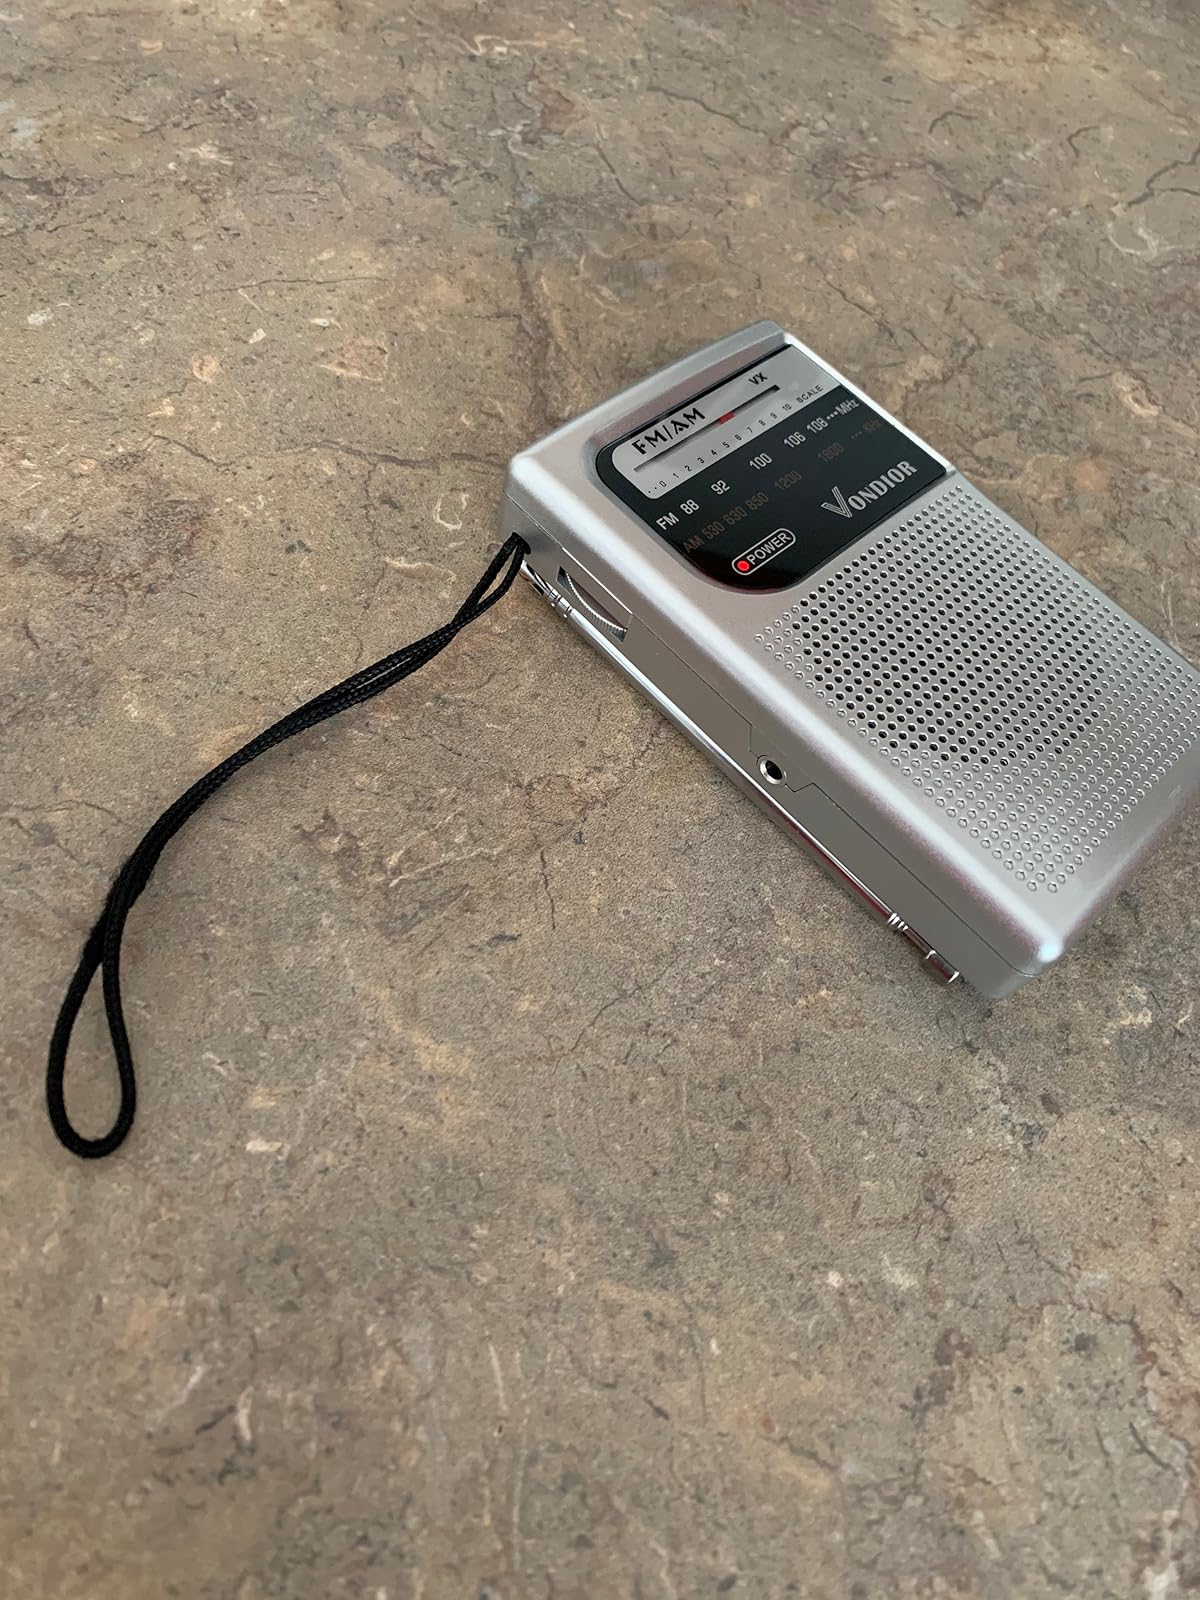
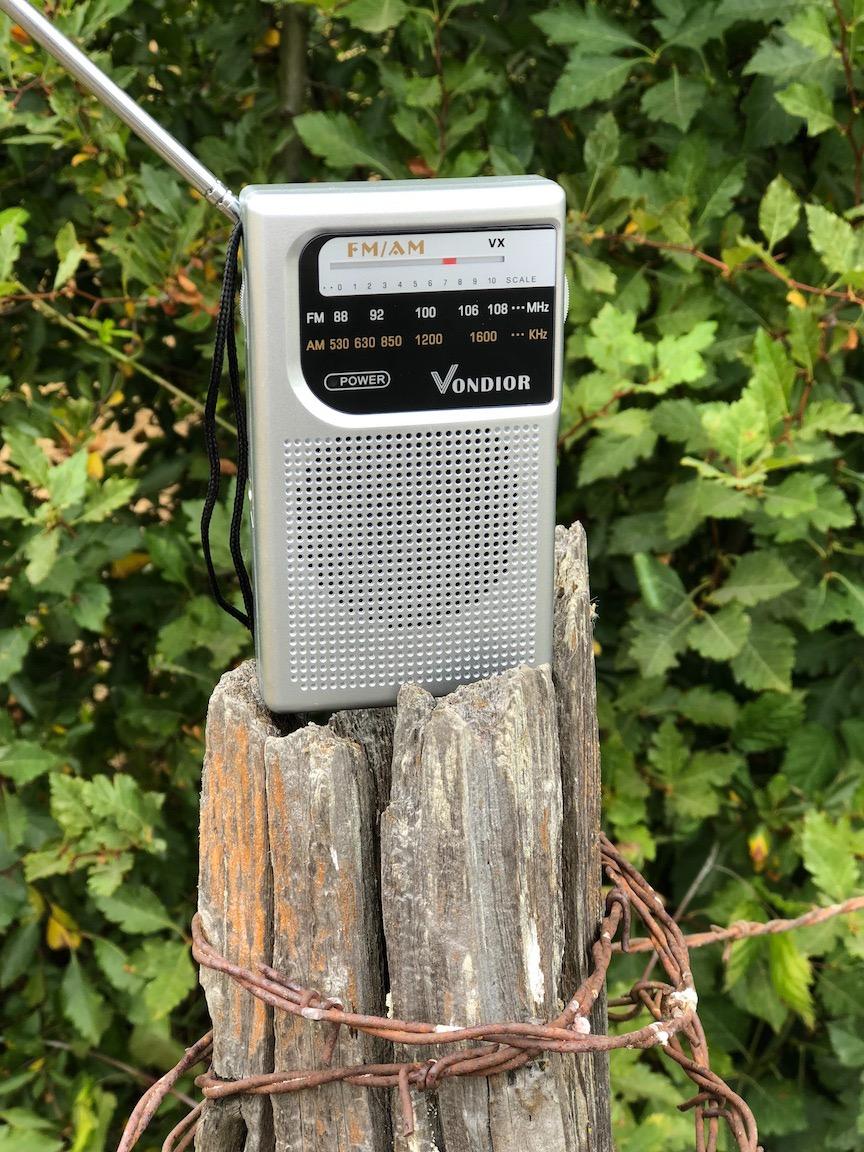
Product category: radio
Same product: yes